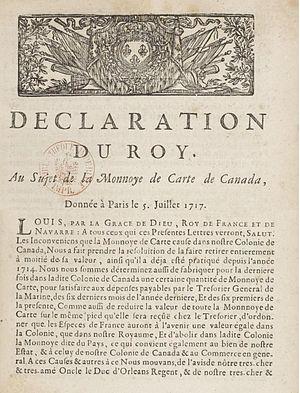
La monnaie de carte est une monnaie de nécessité apparue d'abord au Canada et devenue moyen de paiement par cours forcé sous le règne de Louis XIV en 1685. Cet instrument financier consisterait en la première tentative de monnaie fiduciaire française et nord-américaine.